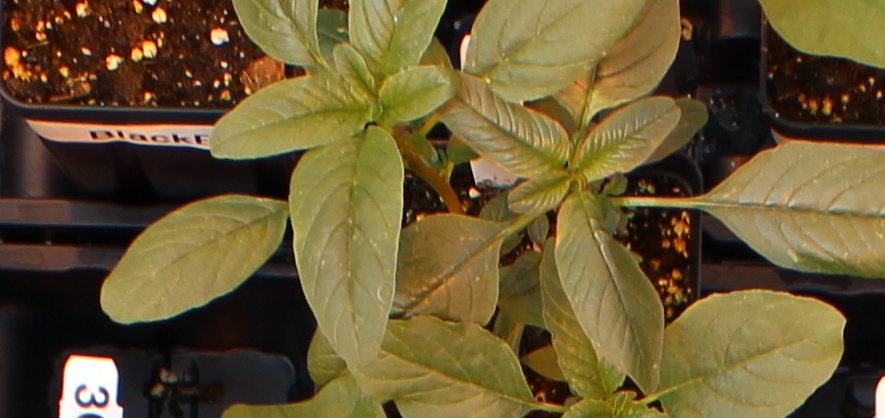
Label: Waterhemp